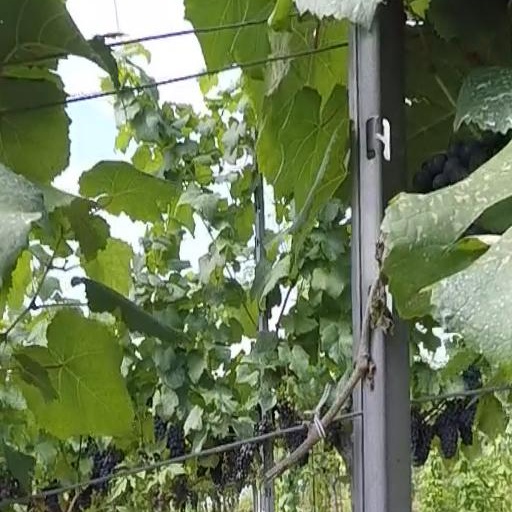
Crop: grape